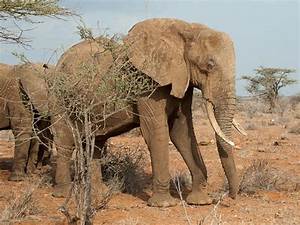
Label: elefante